Transylvania Colony

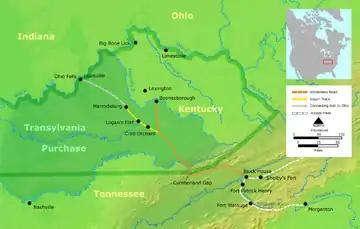
The Transylvania Purchase and the Wilderness Road corridor from Sycamore Shoals

The Transylvania Colony, also referred to as the Transylvania Purchase or the Henderson Purchase, was a short-lived, extra-legal colony founded in early 1775 by North Carolina land speculator Richard Henderson, who formed and controlled the Transylvania Company. Henderson and his investors had reached an agreement to purchase a vast tract of Cherokee lands west of the southern and central Appalachian Mountains through the acceptance of the Treaty of Sycamore Shoals with most leading Cherokee chieftains then controlling these lands. In exchange for the land the tribes received goods worth, according to the estimates of some scholars, about 10,000 British pounds ($1.5 million U.S. in 2016). To further complicate matters, this frontier land was also claimed by the Virginia Colony (particularly following Lord Dunmore's War) and a southern portion by Province of North Carolina.